Al-Mundhir I ibn al-Nu'man

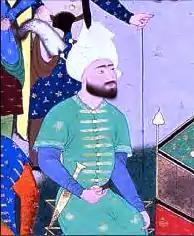
Portrayal of al-Mundhir in the Shahnameh of Shah Tahmasp.

Al-Mundhir ibn al-Nuʿmān was the seventh Lakhmid king (418–461). His mother's name was Hind bint Zayd-Manāt ibn Zayd-Allah al-Ghassani, and his father was al-Nu'man I.